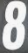
Number: 8